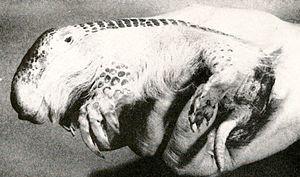
Burmeisteria retusa = Calyptophractus retusus